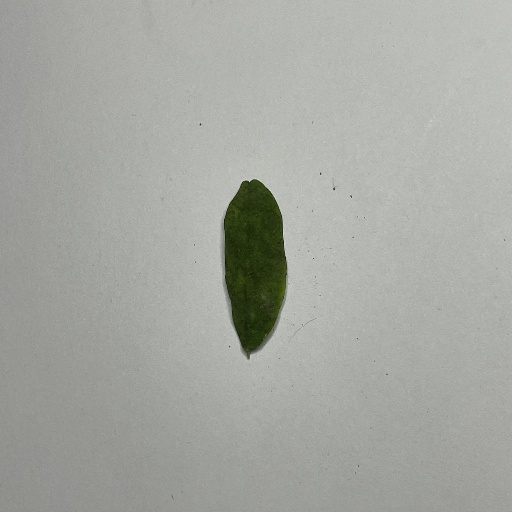
Species: Sojina
Leaf condition: Bacterial Spot